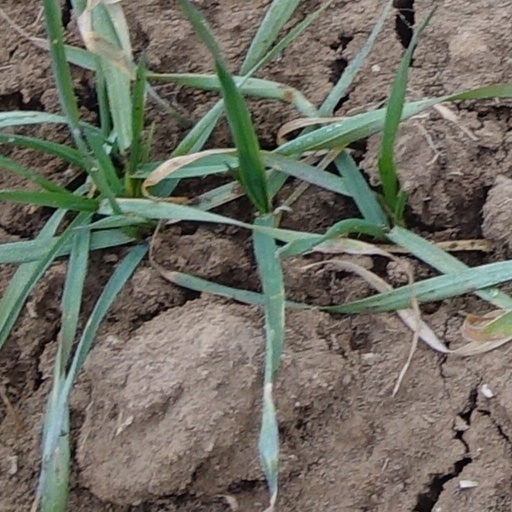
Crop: wheat